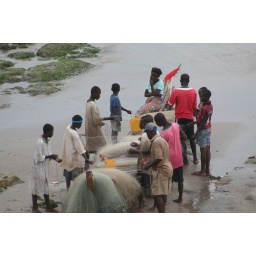
Fishermen on the beach under Cape Coast castle